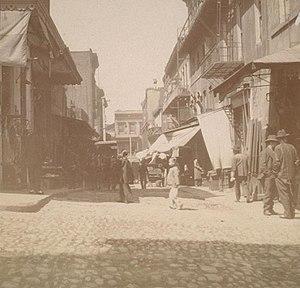
L'épidémie de peste de San Francisco a eu lieu entre 1900 et 1904. Elle a été déclenchée dans le quartier de Chinatown probablement par l'arrivée du navire Australia qui accosta dans le port de San Francisco en 1900 en amenant avec lui des rats infestés par la peste de Chine. C'est la première épidémie de peste à frapper le continent nord-américain.